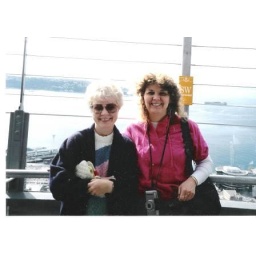
Cousin Mary Lou in the pink shirt with Diana in summer of 1994.